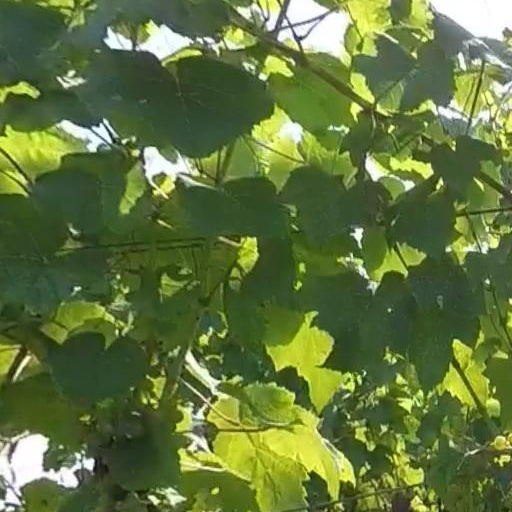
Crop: grape